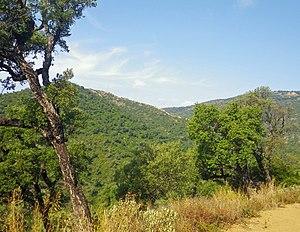
Massif des Maures vers ouest, pres de Col du Gratteloup (192 m) a Bormes-les-Mimosas